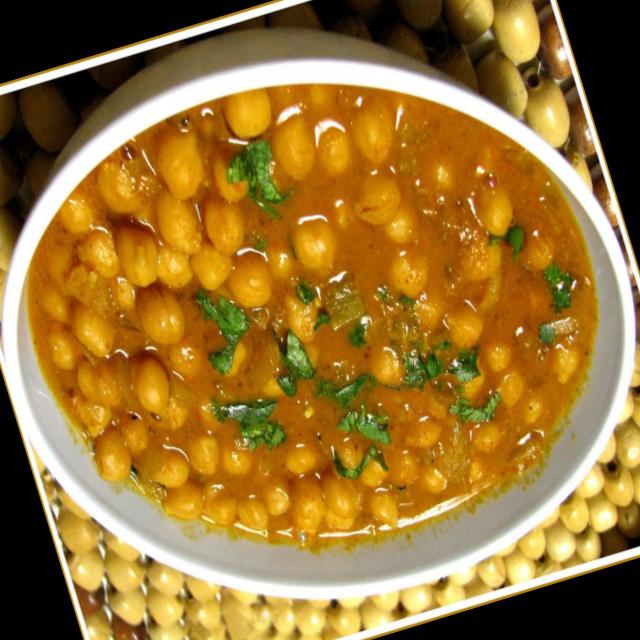
Dish: chole